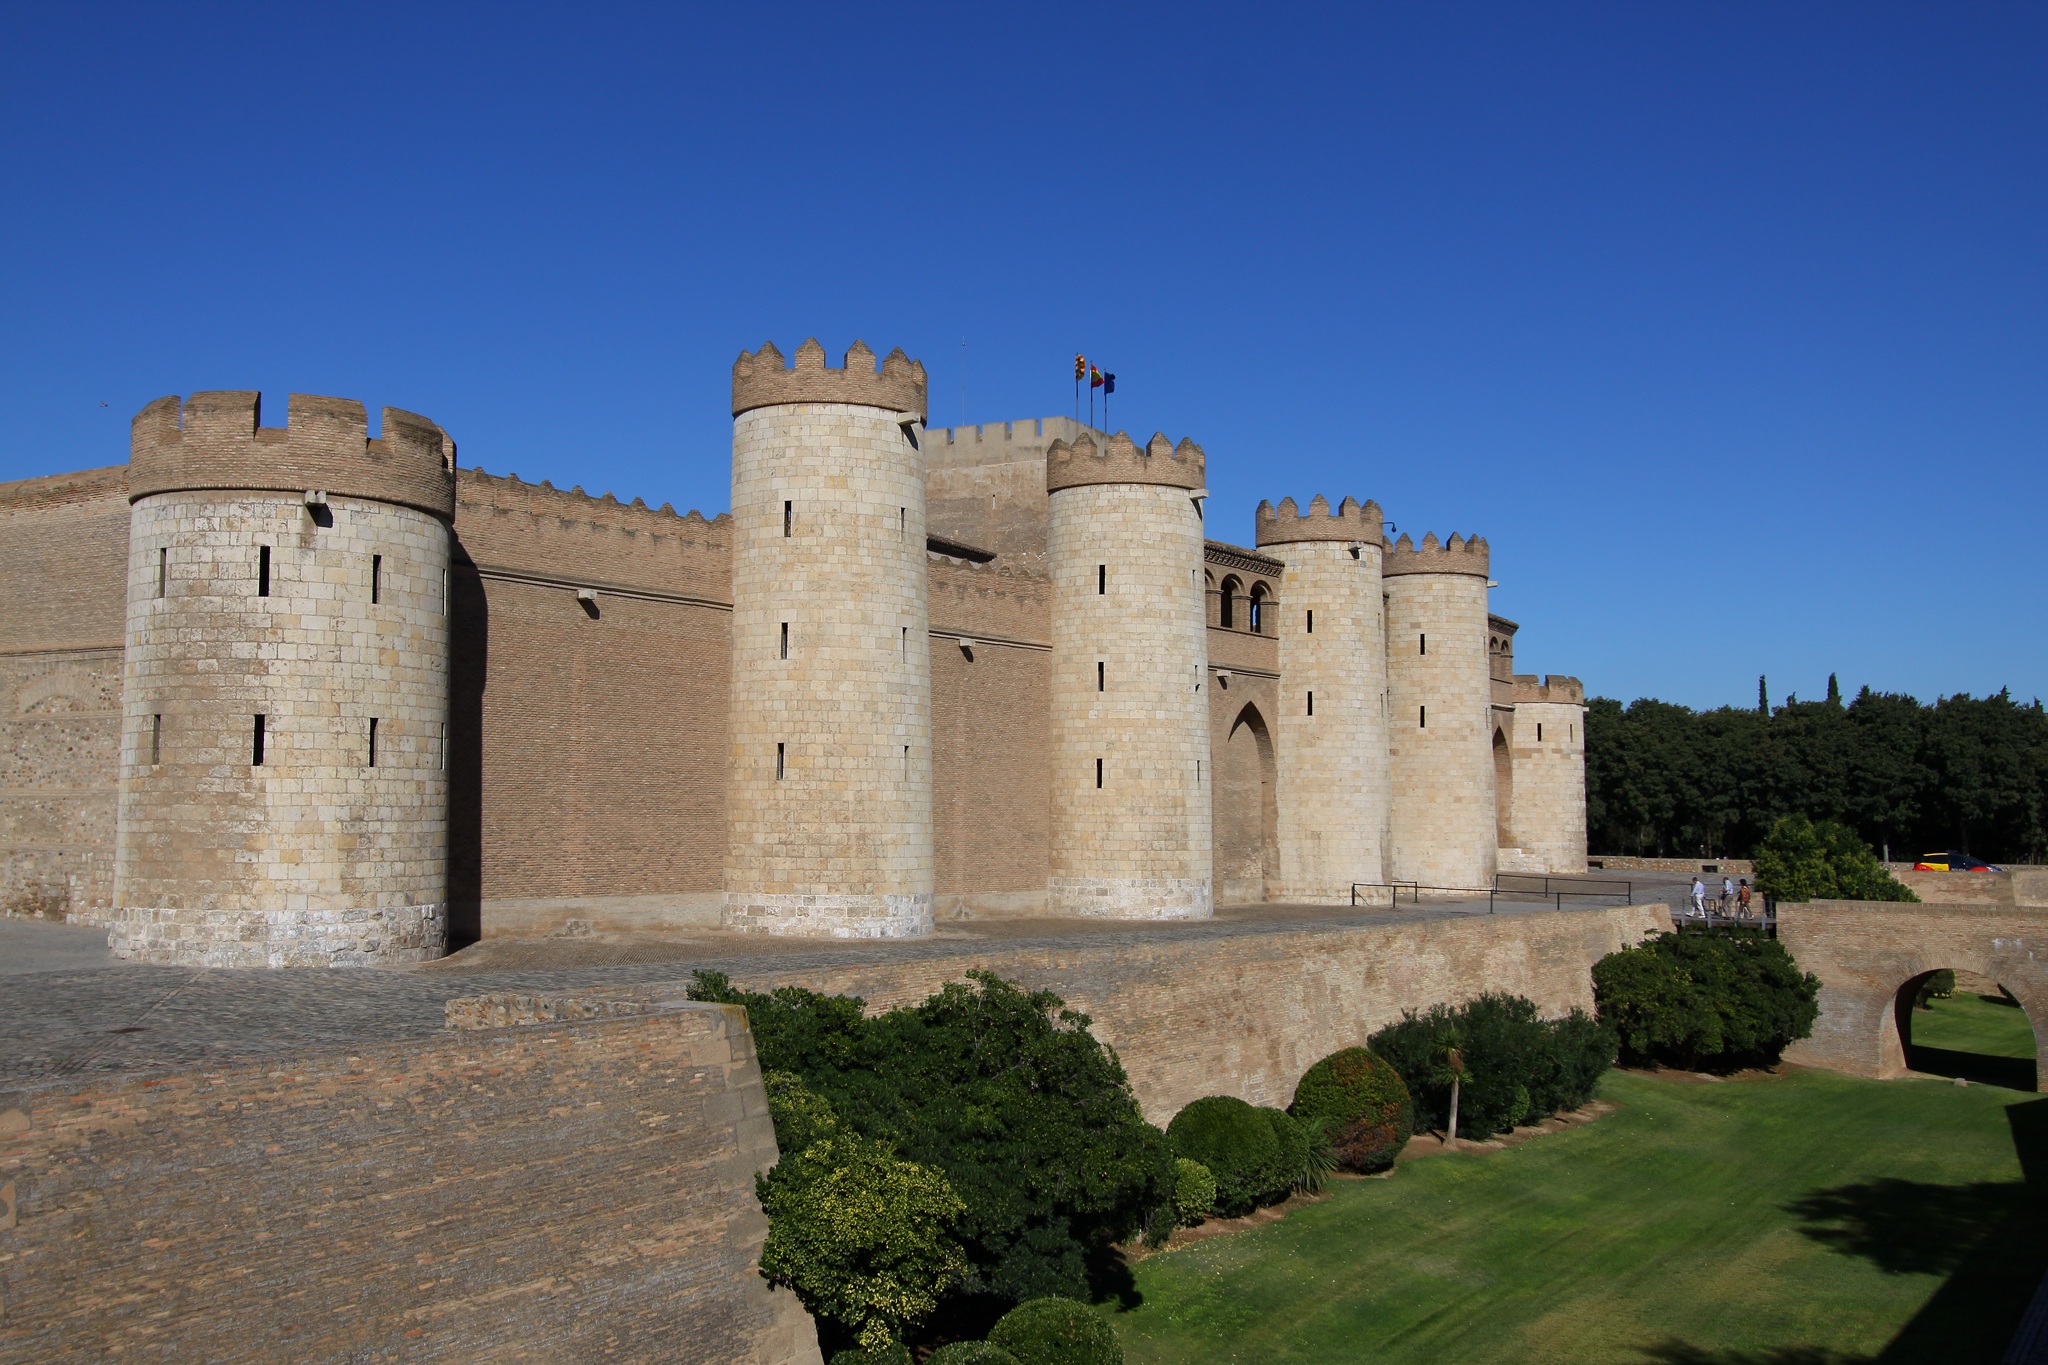
landscape, architecture, sunshine, building, chateau, palace, old, travel, europe, castle, landmark, sightseeing, fortification, tourism, outdoors, fortress, spain, ruins, picturesque, monastery, culture, zaragoza, estate, destination, moat, touristic, archaeological site, unesco world heritage site, historic site, ancient history, aljaferia